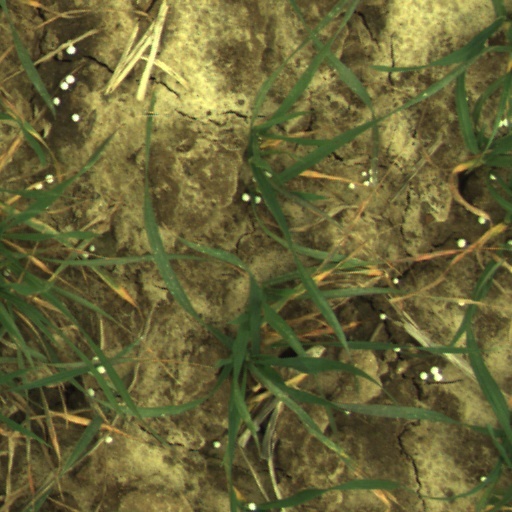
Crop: wheat